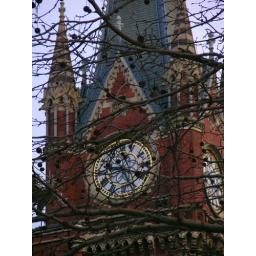
The clock tower of the St Pancras Train Station in London.